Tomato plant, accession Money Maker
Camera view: vertical (180 deg); turntable rotation: 0 degrees
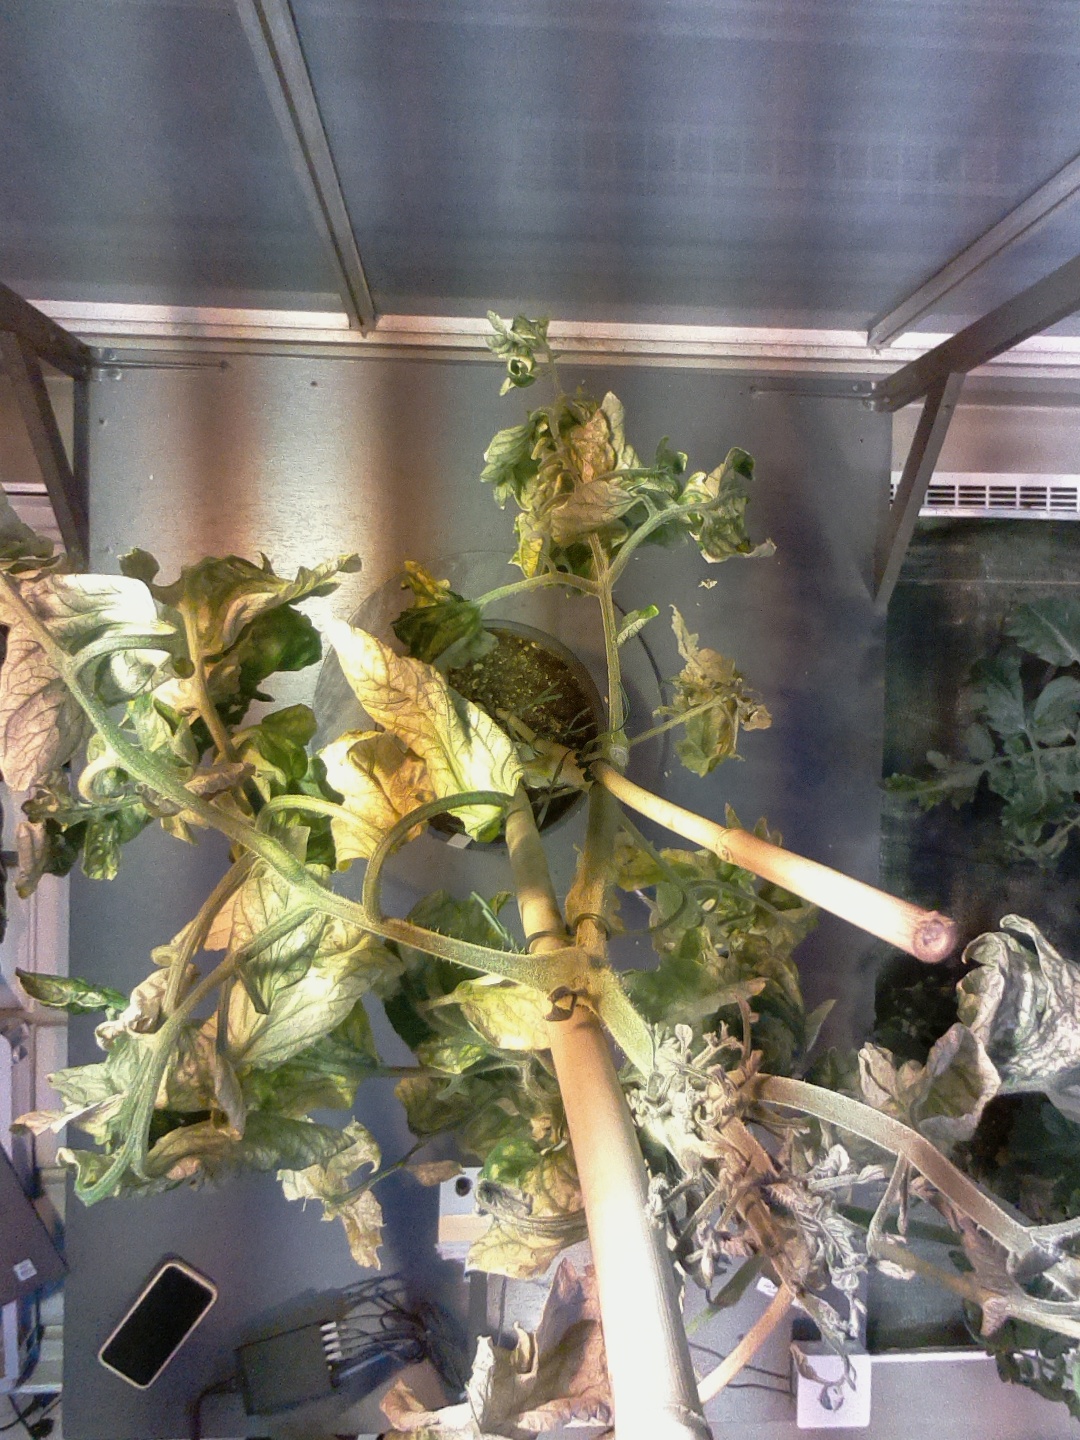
BBCH growth stage 51: First inflorence visible, visible closed flower bud